Courcelles, Belgium

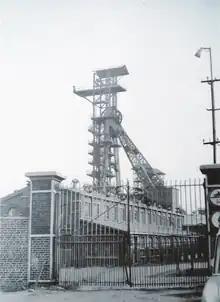
The coal mine "6 périer", Souvret

In 1853, a company, called Société Anonyme des Charbonnages du Nord de Charleroi, was formed to bring together the various concessions located in Courcelles.